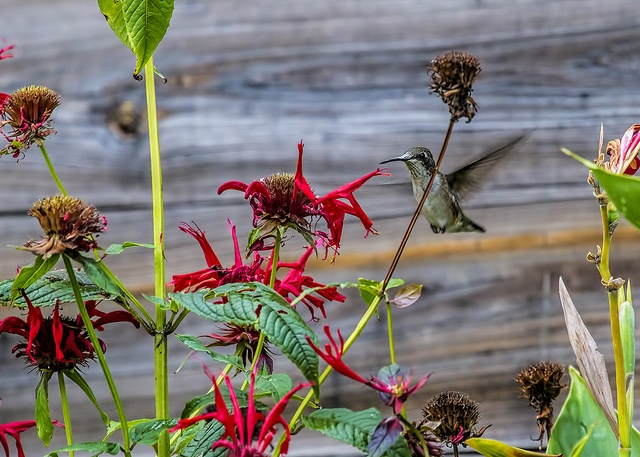
A bird sitting on top of a piece of wood next to flowers and a body of water.
A bird that is flying near a flower.
a lot of weeds that are growing up by a fence
A humming bird gets pollen from a group of flowers.
A cute small bird by some very pretty plants.